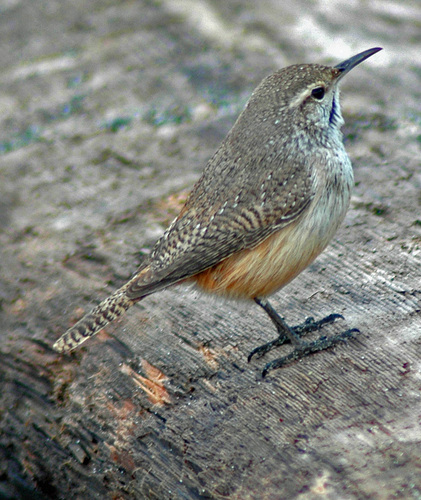
the bird is brown with a white belly and black tarsals.
this is a bird with a white breast, brown belly and a brown back.
a small bird that is gray and white and gold with a long compared to its size beak.
this bird has a brown belly,gray breast, and long pointy bill.
a small brown bird with orange underbelly and narrow, pointed beak.
the blue bill on the bird with short tarsusa brown winged bird with light brown speckles and an orange abdomen.
small bird with long black beak, throat, breast and belly is grey, abdomen is brown, crown is brown.
this bird has wings that are grey and has an orange bellya small brown bird, with yellow eyebrows, and a pointed bill.
Species: Rock Wren